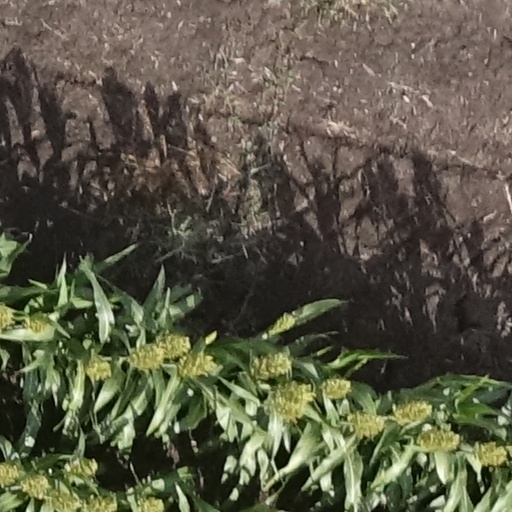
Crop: sorghum